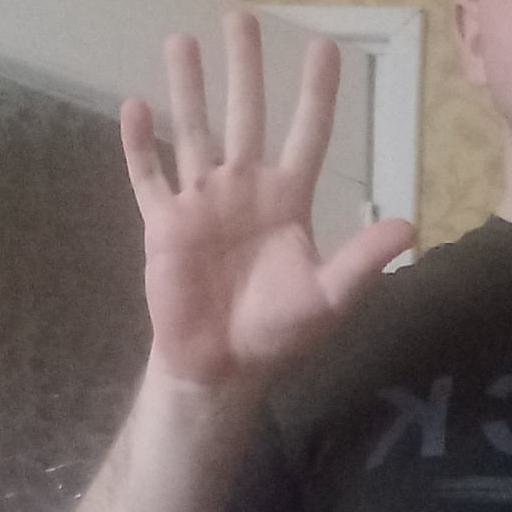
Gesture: palm